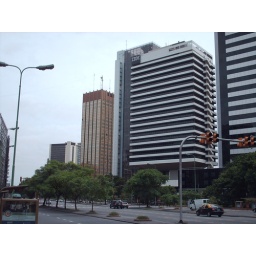
Downtown business district. There are several modern office towers in the area.